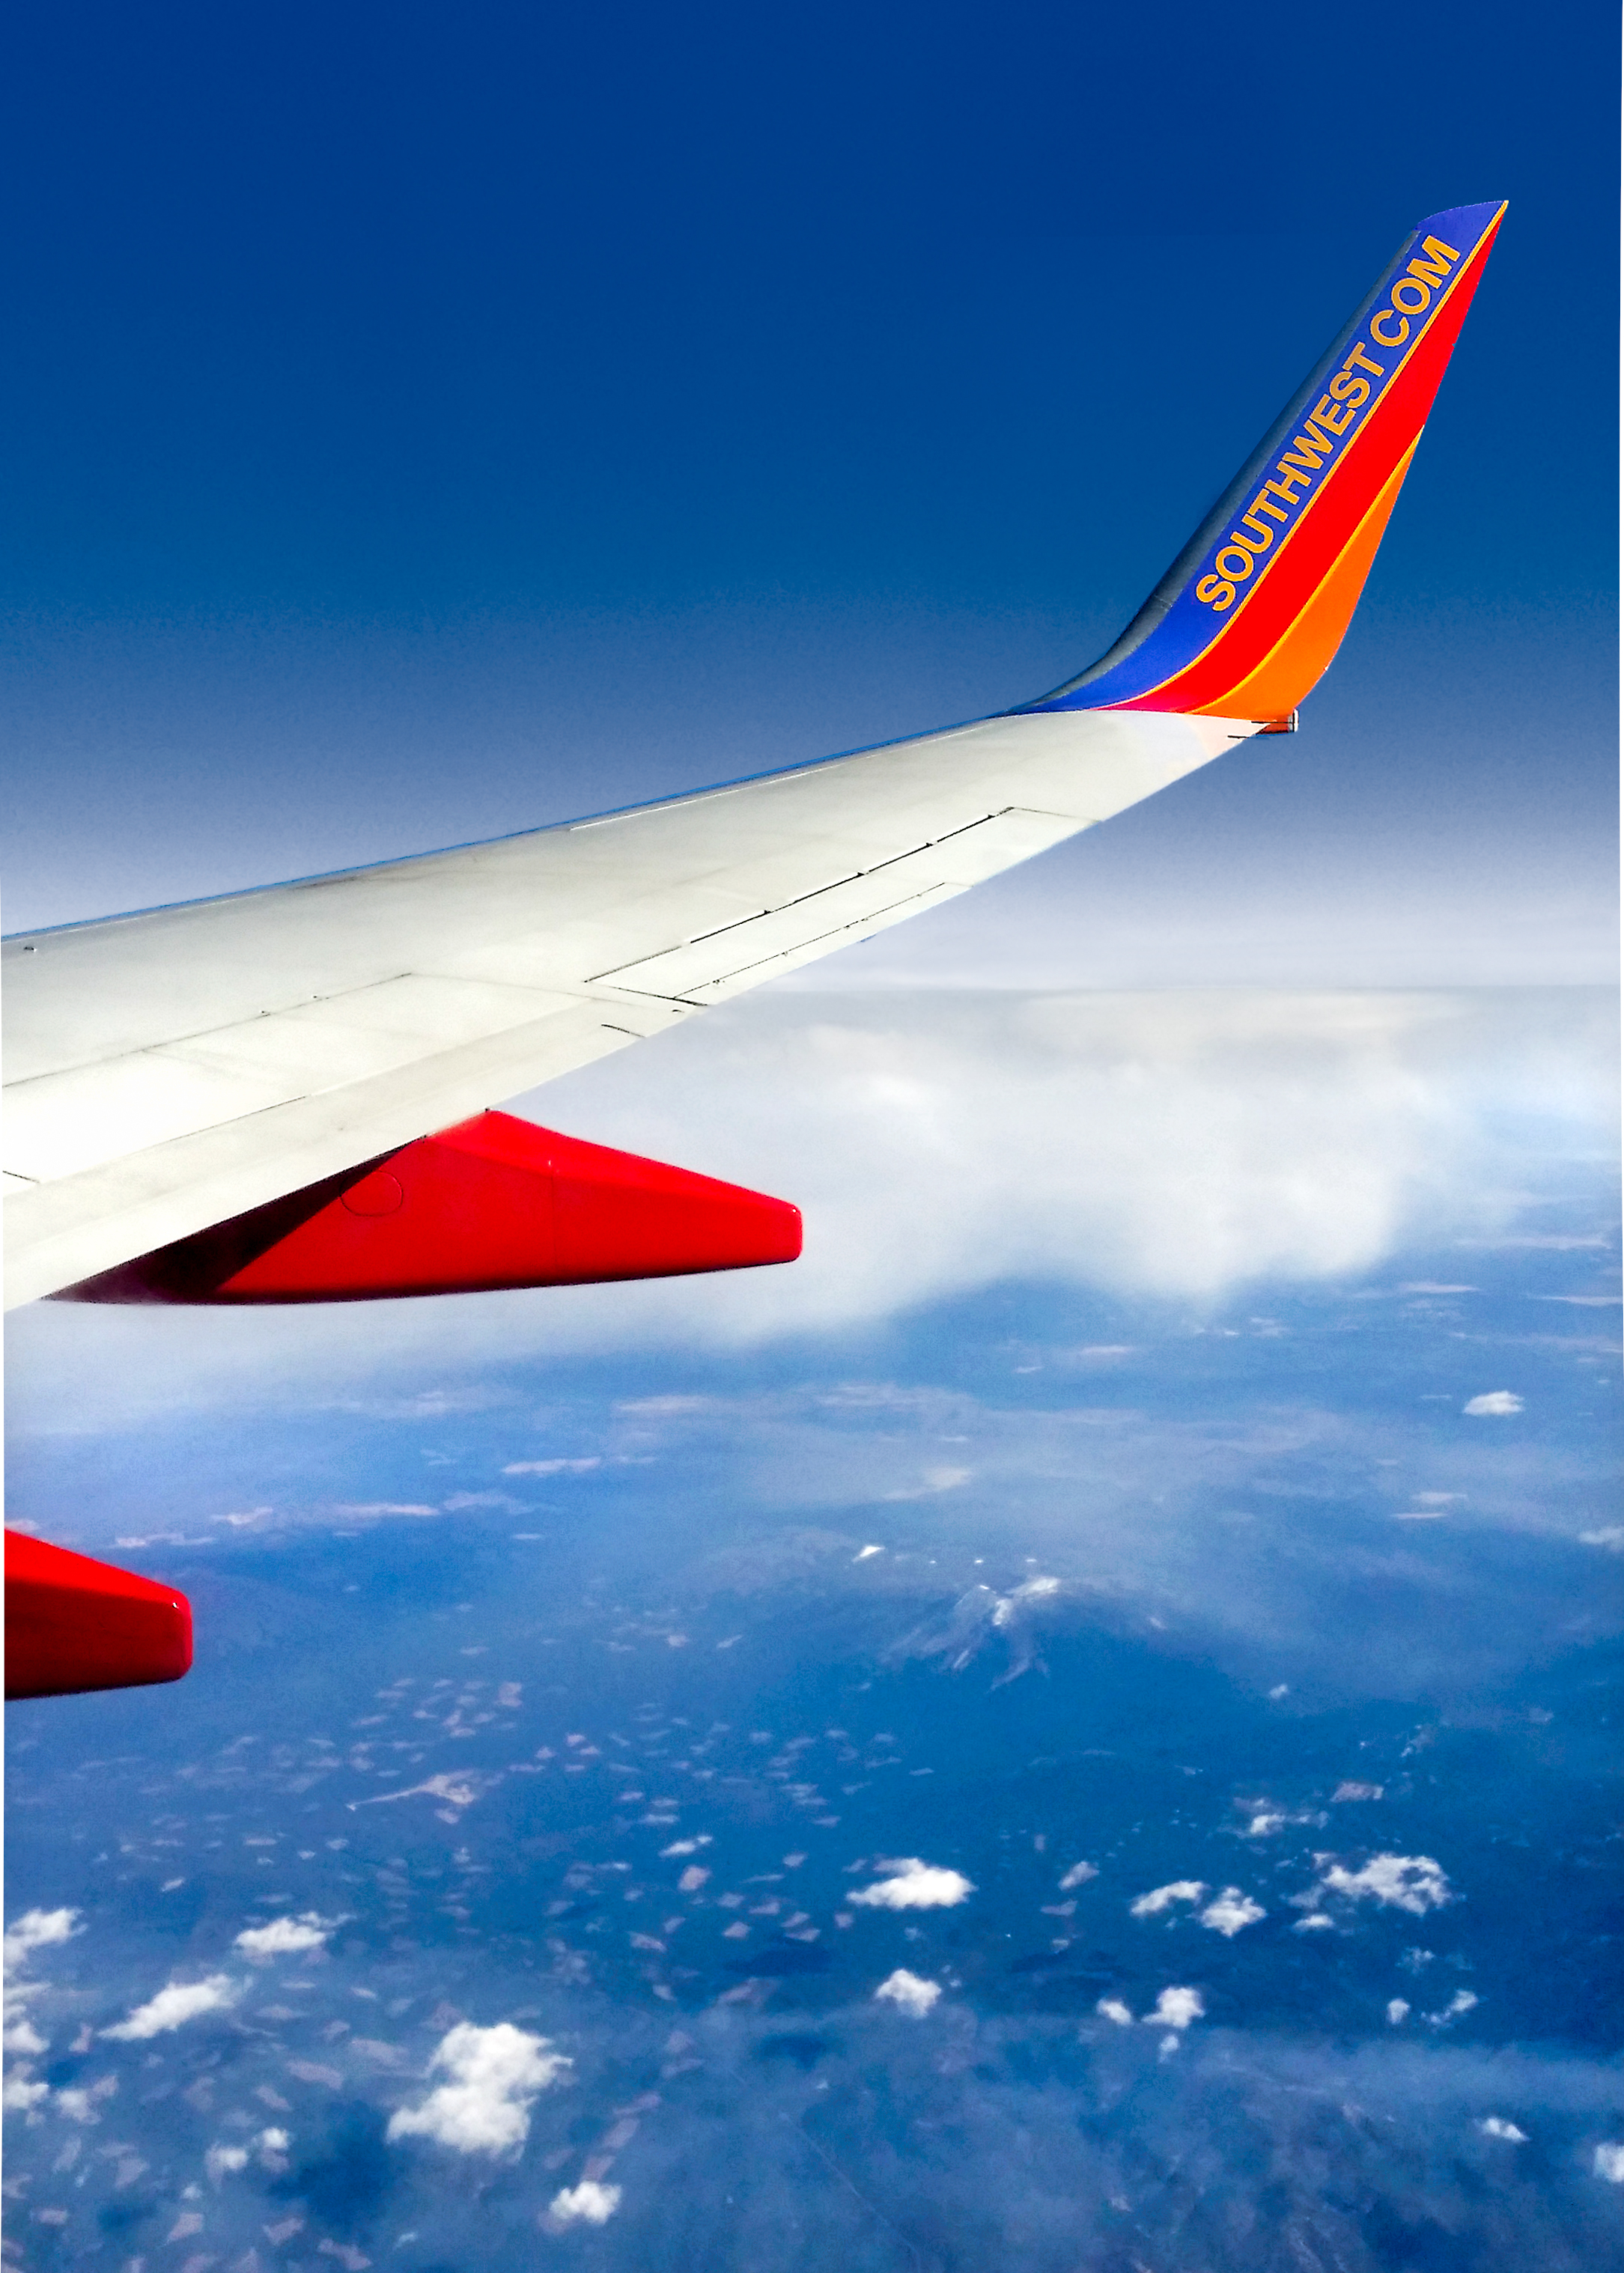
smartphone, wing, sky, travel, airplane, plane, aircraft, vehicle, airline, aviation, flight, scenery, blue, colorful, airliner, southwest, boeing, takeoff, msh0814, lowresolution, outthewindow, msh081411, jet aircraft, airbus a330, boeing 777, boeing 767, air travel, boeing 737, atmosphere of earth, wide body aircraft, narrow body aircraft